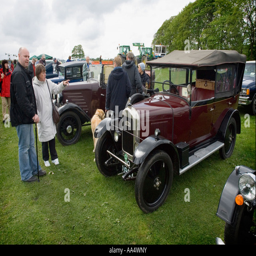
a row of classic cars at a gathering of vintage vehicles